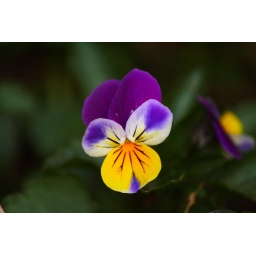
A flower growing in a pot at our house